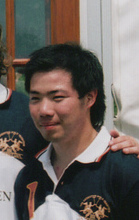
อัยยวัฒน์ ศรีวัฒนประภา

| name = อัยยวัฒน์ ศรีวัฒนประภา
| honorific_suffix = ทวีติยาภรณ์มงกุฎไทย|ท.ม.
| image = File:Aiyawatt Srivaddhanaprabha (cropped).jpg
| birth_place = กรุงเทพมหานคร ราชอาณาจักรไทย
| nationality = ไทย
| birth_name = อัยยวัฒน์ รักศรีอักษร
| children = 2 คน
| parents = วิชัย ศรีวัฒนประภาเอมอร ศรีวัฒนประภา
| education = มหาวิทยาลัยกรุงเทพ, มหาวิทยาลัยเดอมองฟอร์ต
| occupation = นักธุรกิจ
| spouse = นันทิสา ตันยงค์เวช (2566-ปัจจุบัน)
อัยยวัฒน์ ศรีวัฒนประภา (สกุลเดิม: รักศรีอักษร) ชื่อเล่น:ต๊อบ เป็นนักธุรกิจชาวไทย ประธานสโมสรฟุตบอลเลสเตอร์ซิตี ในประเทศอังกฤษ สหราชอาณาจักรบุตรชายคนเล็กของนายวิชัย ศรีวัฒนประภา
เจ้าของธุรกิจร้านค้าปลอดภาษีอากรรายใหญ่ที่สุดในราชอาณาจักรไทย กรณีศึกษาร้านค้าปลอดภาษีอากรในไทย (ตอนจบ): เปรียบเทียบ “โครงสร้าง-ผลตอบแทน” สัมปทานดิวตี้ฟรีโลกกับของไทย ประธานเจ้าหน้าที่บริหารกลุ่มบริษัท คิง เพาเวอร์ Kingpower แฟนเลสเตอร์ฯ สุดอาลัยยก ‘เสี่ยวิชัย’ เป็นเจ้าของที่ดีที่สุดในลีกอังกฤษ อัยยวัฒน์เคยดำรงตำแหน่งรองประธานสโมสรเลสเตอร์ซิตี ตั้งแต่ปี พ.ศ. 2553–2561 แห่ชื่นชม "อัยยวัฒน์" เซอร์ไพรส์แฟนเลสเตอร์ตัวน้อย ที่เกือบต้องเสียใจในวันเกิด Vichai Srivaddhanaprabha: Ex-Leicester boss pays tribute to Foxes owner และดำรงตำแหน่งประธานสโมสรฟุตบอลเอาด์-เฮเฟอร์เลเลอเฟิน ในประเทศเบลเยียม|ราชอาณาจักรเบลเยียม ที่นายวิชัย ผู้เป็นบิดามอบหมายให้ในปี พ.ศ. 2562 นิตยสารฟอร์บส์ ได้จัดอันดับ นายอัยยวัฒน์ และครอบครัว อยู่ในอันดับที่ 290 ของอันดับของมหาเศรษฐีของโลก ส่อง 10 มหาเศรษฐีไทยติดอันดับฟอร์บส์ 'ธนินท์' ผงาดรวยสุดในประเทศ
== ประวัติ ==
อัยยวัฒน์ ศรีวัฒนประภา (ชื่อเล่น: ต๊อบ) เกิดเมื่อวันที่ 26 กรกฎาคม พ.ศ. 2528 ณ ที่กรุงเทพมหานคร เปิดประวัติ อัยยวัฒน์ ศรีวัฒนประภา เป็นบุตรของนายวิชัย ศรีวัฒนประภา (ชื่อเดิม: วิชัย รักศรีอักษร) กับนางเอมอร ศรีวัฒนประภา (สกุลเดิมก่อนสมรส: บุญขันธ์) ชีวิตครอบครัว อัยยวัฒน์มีพี่น้องรวมทั้งหมด 4 คน ประวัติ วิชัย รักศรีอักษร จากไทยรัฐ คือ นางสาววรมาศ ศรีวัฒนประภา (ชื่อเล่น: รัก) พี่สาวคนโต อลังสุดแห่งปี แต่งลูกสาว 'คิง เพาเวอร์' จัดใหญ่ เนรมิตสวนมีม้าเดินในงาน, นายอภิเชษฐ์ ศรีวัฒนประภา (ชื่อเล่น: ต้อล) พี่ชาย, นางสาวอรุณรุ่ง ศรีวัฒนประภา (ชื่อเล่น: รุ่ง) พี่สาวคนที่ 2
นางสาว ณัชชา ศรีวัฒนประภา (ชื่อเล่น: ฟ้า) น้องสาว ด้านชีวิตครอบครัว สมรสกับ นางสาวนันทิสา ตันยงค์เวช (ชื่อเล่น:ออย) ทายาทธุรกิจชุดนักเรียนตราท็อปสัน มีบุตร-ธิดาฝาแฝดด้วยกัน 2 คน คือ ด.ช.สุรนัยย์ (ชื่อเล่น:อัย) และ ด.ญ.อัยยภัสร์ ศรีวัฒนประภา (ชื่อเล่น:ทิสา) ซึ่งเกิดเมื่อวันที่ 22 สิงหาคม พ.ศ.2567 ณ โรงพยาบาลบำรุงราษฎร์ อินเตอร์เนชั่นแนล แขวงคลองเตยเหนือ เขตวัฒนา กรุงเทพมหานคร ชื่อบุตร-ธิดาทั้งสอง นั้น ได้รับพระราชทานจาก พระบาทสมเด็จพระวชิรเกล้าเจ้าอยู่หัว|พระบาทสมเด็จพระเจ้าอยู่หัว รัชกาลปัจจุบัน
อัยยวัฒน์เปลี่ยนนามสกุลตามผู้เป็นบิดา วิชัย ศรีวัฒนประภา โดยที่นามสกุล "ศรีวัฒนประภา" มาจากการที่ พระบาทสมเด็จพระปรมินทรมหาภูมิพลอดุลยเดช บรมนาถบพิตร|พระบาทสมเด็จพระบรมชนกาธิเบศร มหาภูมิพลอดุลยเดชมหาราช บรมนาถบพิตร ทรงพระกรุณาโปรดเกล้าฯ พระราชทานให้เมื่อวันที่ 21 พฤศจิกายน พ.ศ. 2555 เพื่อเป็นสิริมงคลแก่วงศ์ตระกูล เผยนามสกุลเก่า เจ้าสัววิชัย ก่อนได้รับพระราชทานชื่อสกุล จากในหลวงรัชกาลที่ 9
อัยยวัฒน์ มีความสนิทสนมกับวิชัยผู้เป็นบิดามากที่สุดในบุตรทั้งหมด เนื่องจากในขณะพี่ทั้ง 3 คน ศึกษาในต่างประเทศ ซึ่งในช่วงเวลาดังกล่าวเป็นช่วงที่บริษัทเติบโตสูงสุด อัยยวัฒน์ได้ทำงานในทุกแผนกของบริษัทฯ เพื่อเรียนรู้การบริหารกิจการ จนกระทั่งปี พ.ศ. 2552 ก็ได้ดำรงตำแหน่งประธานเจ้าหน้าที่บริหารกลุ่มบริษัทคิง เพาเวอร์
ในปี พ.ศ. 2559 อัยยวัฒน์และครอบครัวศรีวัฒนประภาได้ลงทุน ซื้อหุ้นบริษัท เอเชีย เอวิเอชั่น จำกัด (มหาชน) ได้เสนอซื้อหุ้นสามัญทั้งหมดของกิจการจากผู้ถือหุ้นทั้งหลายจำนวน 2,918,411,714 หุ้น ซึ่งคิดเป็นร้อยละ 60.17 ของจำนวนหุ้นที่ออกและชำระแล้วของกิจการ โดยเสนอซื้อเมื่อวันที่ 23 มิถุนายน พ.ศ. 2559
อัยยวัฒน์ เคยเป็นกัปตันทีมชาติไทย แชมป์ไทยแลนด์ โปโล คิงส์คัพ ครั้งที่ 6 การแข่งขันโปโลครั้งประวัติศาสตร์ สานต่อความฝัน "วิชัย ศรีวัฒนประภา"
=== การศึกษา ===
* อัยยวัฒน์ (SG 23771) จบประถมและมัธยมที่โรงเรียนเซนต์คาเบรียล "อัยยวัฒน์"เลือดข้นของ "วิชัย"
* ปริญญาตรีวิทยาลัยนานาชาติ สาขาผู้ประกอบการบริหารธุรกิจ มหาวิทยาลัยกรุงเทพ
* ปริญญาดุษฎีบัณฑิตกิตติมศักดิ์ คณะบริหารธุรกิจ มหาวิทยาลัยเดอมองฟอร์ต, ประเทศอังกฤษ
== คิง เพาเวอร์ ==
อัยยวัฒน์ร่วมบริหารกิจการกลุ่มบริษัท คิงเพาเวอร์ ในปี พ.ศ. 2532–2558 หลายตำแหน่งในหลากหลายแผนกของกลุ่มบริษัท โดยในปี พ.ศ. 2552–2558 ดำรงตำแหน่งผู้ช่วยประธานกรรมการบริษัทฯ และเป็นทายาทของประธานกรรมการ กลุ่มบริษัทคิง เพาเวอร์ ซึ่งเป็นร้านค้าเพื่อจำหน่ายสินค้าปลอดภาษีอากร (ดิวตี้ ฟรี) ตั้งแต่ปี พ.ศ. 2532 จนถึงปัจจุบัน ร้านค้าเพื่อจำหน่ายสินค้าปลอดภาษีอากร โดยก่อนสูญเสียประธานกรรมการบริษัทฯ อัยยวัฒน์ ดำรงตำแหน่งประธานเจ้าหน้าที่บริหาร กลุ่มบริษัทคิง เพาเวอร์ และหลังจากที่สูญเสียประธานกรรมการจากเหตุเฮลิคอปเตอร์สโมสรฟุตบอลเลสเตอร์ซิตีตก พ.ศ. 2561|อุบัติเหตุเฮลิคอปเตอร์สโมสรฟุตบอลเลสเตอร์ซิตีตก พ.ศ. 2561 เขาได้ก้าวขึ้นบริหารกิจการต่อจากบิดา ในเดือนพฤศจิกายน ปี พ.ศ. 2561
== ประวัติกับสโมสรฟุตบอลเลสเตอร์ซิตี ==
ในปี ค.ศ. 2010/2011 อัยยวัฒน์ เริ่มต้นกับสโมสรเมื่ออายุ 25 ปี โดยอดีตประธานสโมสร นายวิชัย ได้เข้าถือหุ้นสโมสรฟุตบอลเลสเตอร์ซิตี ร้อยละ 51 คิดเป็นเงินทุนประมาณ 20–30 ล้านปอนด์ (ประมาณ 1,300 ล้านบาท) โดยเขาดำรงตำแหน่งรองประธานสโมสร และได้มีการซื้อหุ้นที่เหลือในปีเดียวกัน ก่อนที่จะพาเลสเตอร์ซิตีประสบความสำเร็จสูงสุดในฐานะแชมป์พรีเมียร์ลีก ฤดูกาล 2015–16 บททดสอบธุรกิจยักษ์ใหญ่จากพ่อสู่ลูก “อัยยวัฒน์ ศรีวัฒนประภา” ทายาทคิง เพาเวอร์ ย้อนเส้นทางประวัติศาสตร์ "เทพนิยายจิ้งจอก" ของ "วิชัย ศรีวัฒนประภา" กับเลสเตอร์ ซิตี้
== ชีวิตส่วนตัว ==
อัยยวัฒน์ ได้สมรสกับ นันทิสา ตันยงค์เวช (ชื่อเล่น:ออย) บุตรีผู้เป็นบุตรสาวคนที่ 2 ของ สุพจน์ ตันยงค์เวช และวรรณา ตันยงค์เวช เจ้าของชุดนักเรียนตราท็อปสัน เมื่อเดือนตุลาคม พ.ศ.2566 ณ สนามเหย้าคิงเพาเวอร์สเตเดียม|เลสเตอร์ซิตี สเตเดียม ที่ประเทศอังกฤษ สหราชอาณาจักร หลังจากคบหาดูใจ 5-6 ปีและเมื่อวันที่ 28 มกราคม พ.ศ.2567 ทั้งคู่ได้รับการสมรสพระราชทาน โดยพิธีการสมรสพระราชทานจัดทำขึ้น ณ เดอะ พาวิลเลียน แอท ศรีวารี ตำบลบางโฉลง อำเภอบางพลี จังหวัดสมุทรปราการ
โดยทั้งคู่มีบุตร-ธิดา 2 คน เกิดเมื่อวันที่ 22 สิงหาคม พ.ศ.2567 ณ โรงพยาบาลบำรุงราษฎร์ อินเตอร์เนชั่นแนล แขวงคลองเตยเหนือ เขตวัฒนา กรุงเทพมหานคร เป็น บุตรธิดาฝาแฝด
มีบุตรชื่อ สุรณัยย์ ศรีวัฒนประภา (ชื่อเล่น:อัย) และบุตรีชื่อ อัยยภัสร์ ศรีวัฒนประภา (ชื่อเล่น:ทิสา) ซึ่งได้รับพระราชทานนามจากพระบาทสมเด็จพระวชิรเกล้าเจ้าอยู่หัว ในวันที่ 13 กันยายน พ.ศ.2567
โดยชื่อ สุรณัยย์ นั้นมีความหมายว่า ผู้เป็นใหญ่ด้วยปัญญาที่เข้มแข็ง ส่วนชื่อ อัยยภัสร์ นั้นมีความหมายว่า ผู้เป็นใหญ่ที่มีความเจริญรุ่งเรือง
== เครื่องราชอิสริยาภรณ์ ==
ราชกิจจานุเบกษา, ประกาศ เรื่อง พระราชทานเครื่องราชอิสริยาภรณ์, เล่ม ๑๓๘ ตอนที่ ๓ ข หน้า ๒, ๑ กุมภาพันธ์ ๒๕๖๔
== อ้างอิง ==
== แหล่งข้อมูลอื่น ==
*
* คิง เพาเวอร์ กรุ๊ป
* สโมสรฟุตบอลเลสเตอร์ซิตี
* สโมสรฟุตบอลโอเอช ลูเวิน
หมวดหมู่:บุคคลที่เกิดในปี พ.ศ. 2528
หมวดหมู่:บุคคลจากกรุงเทพมหานคร
หมวดหมู่:นักธุรกิจชาวไทย
หมวดหมู่:มหาเศรษฐีชาวไทย
หมวดหมู่:บุคคลจากวิทยาลัยนานาชาติ มหาวิทยาลัยกรุงเทพ
หมวดหมู่:ประธานและนักลงทุนฟุตบอลชาวไทย
หมวดหมู่:กรรมการและประธานสโมสรฟุตบอลเลสเตอร์ซิตี
หมวดหมู่:กรรมการและประธานเอาด์-เฮเฟอร์เลเลอเฟิน
หมวดหมู่:สกุลศรีวัฒนประภา
หมวดหมู่:พุทธศาสนิกชนชาวไทย
หมวดหมู่:นักโปโลชาวไทย
หมวดหมู่:ประธานกรรมการบริหารชาวไทย